Fort William College

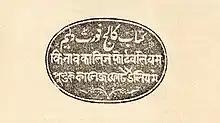
Ex libris from the Fort William College Library

The College library of Fort William was an important centre of learning and housed a magnificent collection of old manuscripts and many valuable historical books from across South Asia. Multiple MS copies were printed. When the college was dissolved in 1854, the books of the collection listed for preservation were transferred to the newly formed Calcutta Public Library, now the National Library. Some books were transferred to the School of Oriental Languages in Paris and are now held at BULAC.